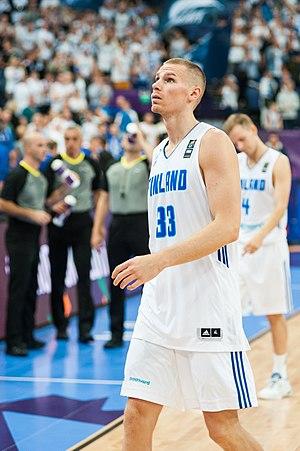
Erik Murphy, né le 26 octobre 1990 à Lyon, est un joueur américano-finlandais de basket-ball. Il évolue au poste d'ailier fort.